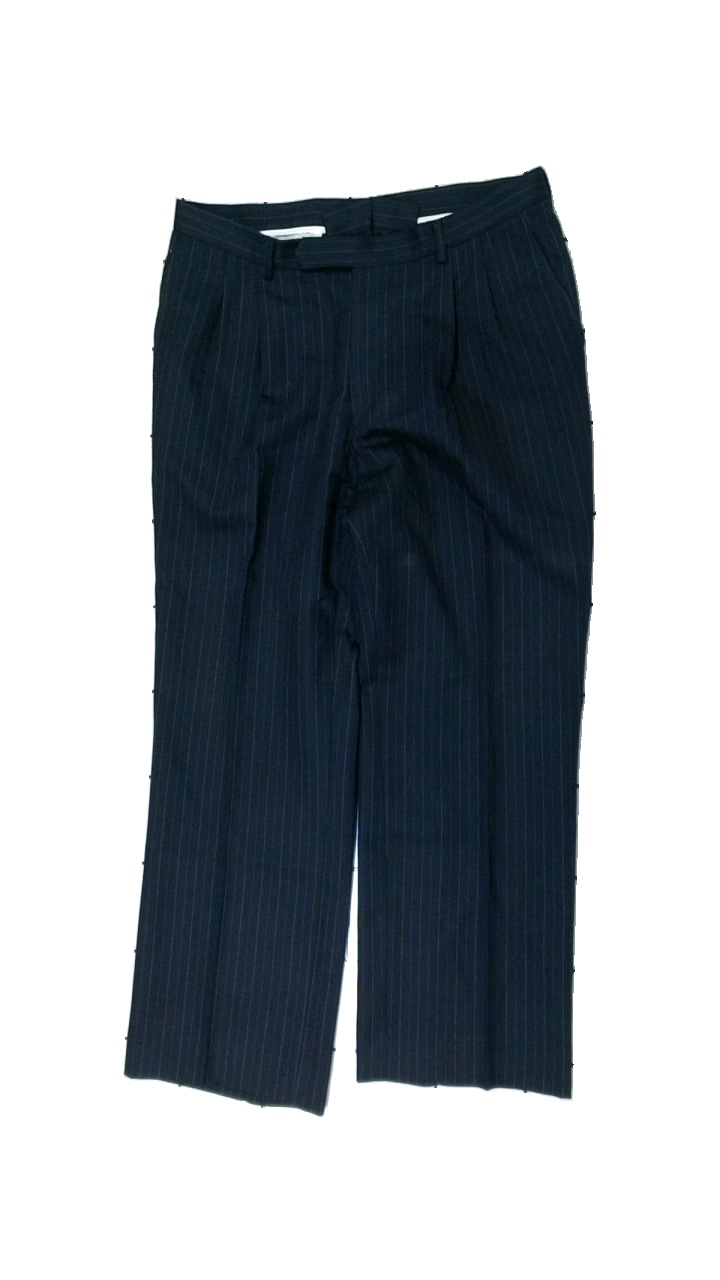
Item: Trousers (Men)
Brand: Missing
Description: randiga kostymbyxor med fläckar fram
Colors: Blue, White
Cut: Regular
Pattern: Striped
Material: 58% wool 42% polyester
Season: All
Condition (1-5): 3
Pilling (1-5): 5
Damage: fläckar
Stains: Major
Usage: Export
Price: <50